Fåberg (village)

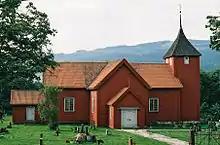
Fåberg Church

The village has a population (2024) of 682 and a population density of .